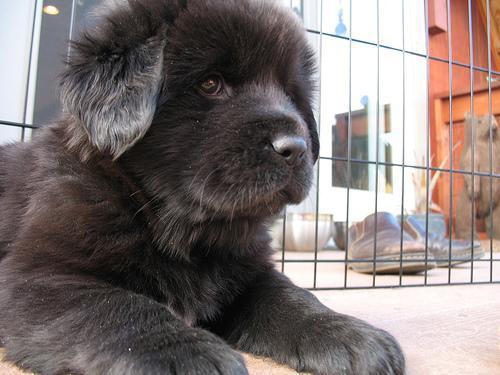
Tibetan_mastiff